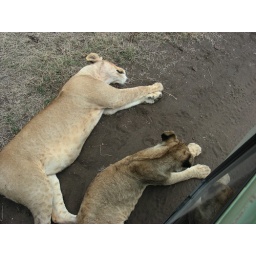
Young Lion and female lion resting in the shade of our van.